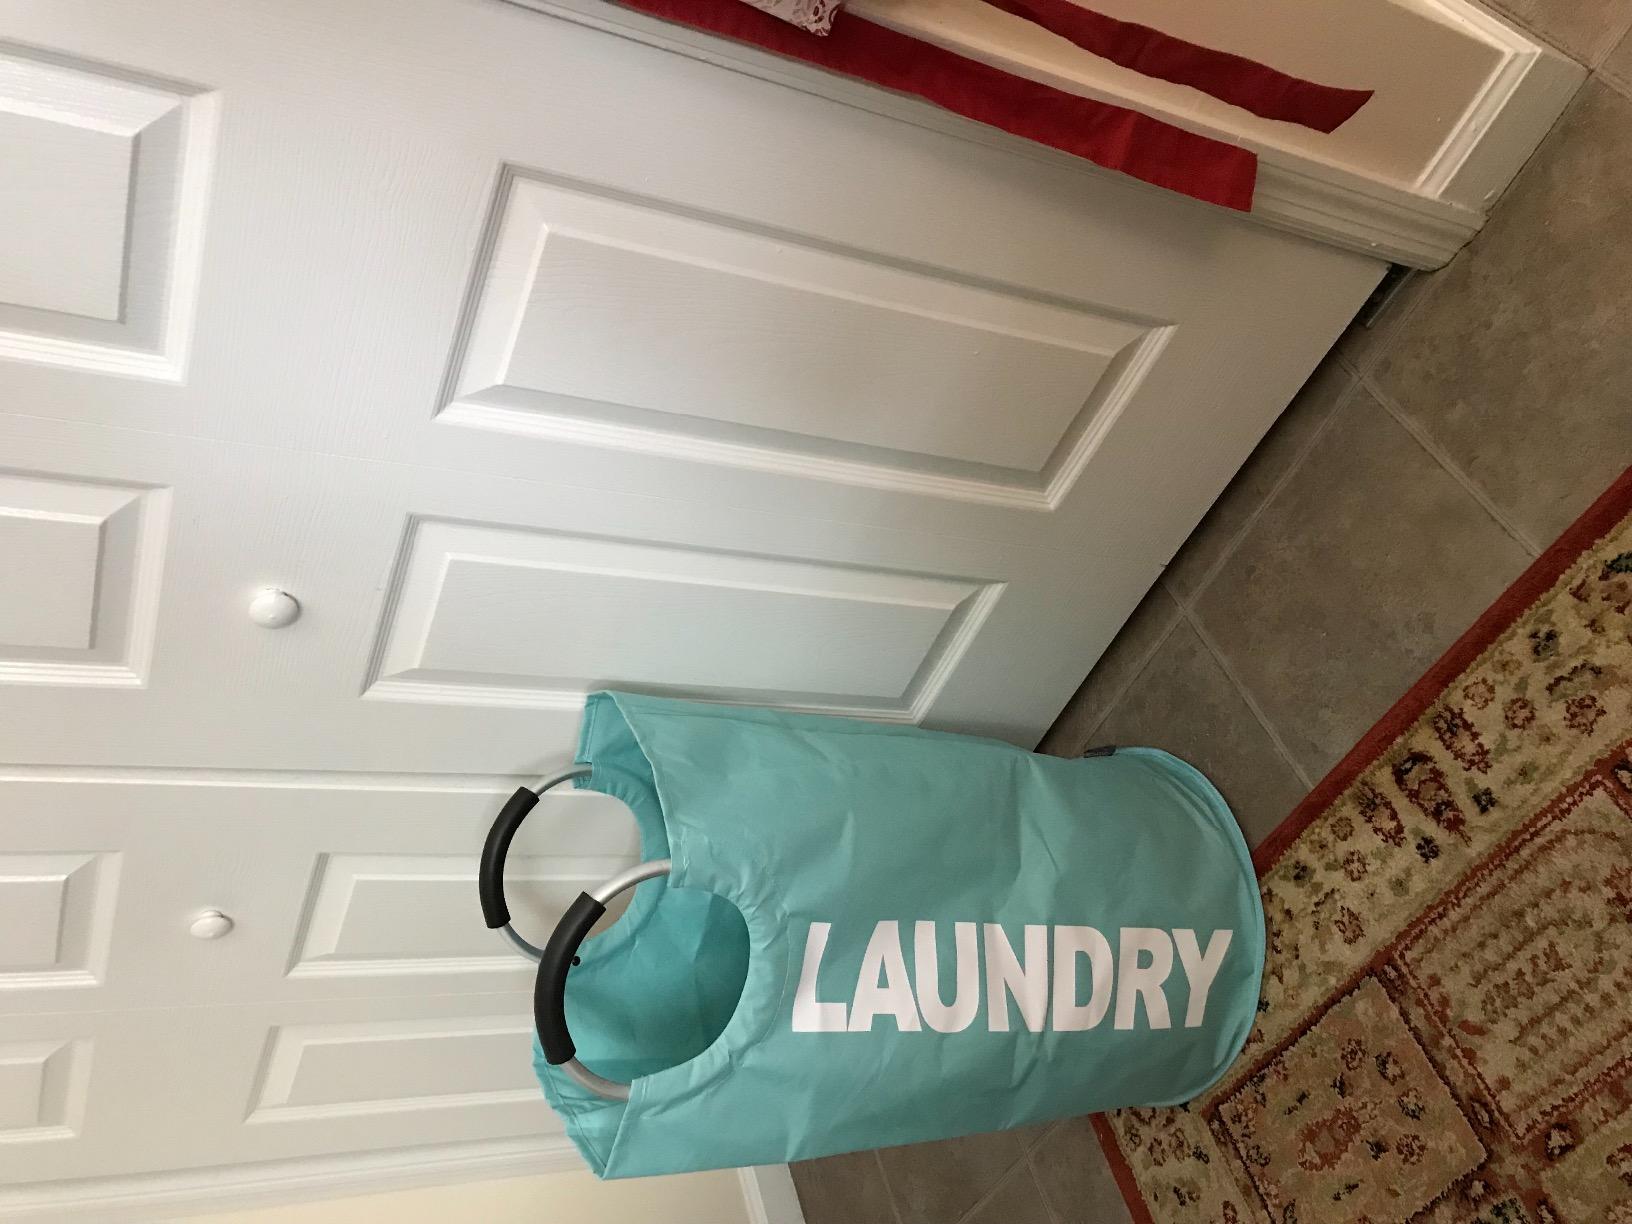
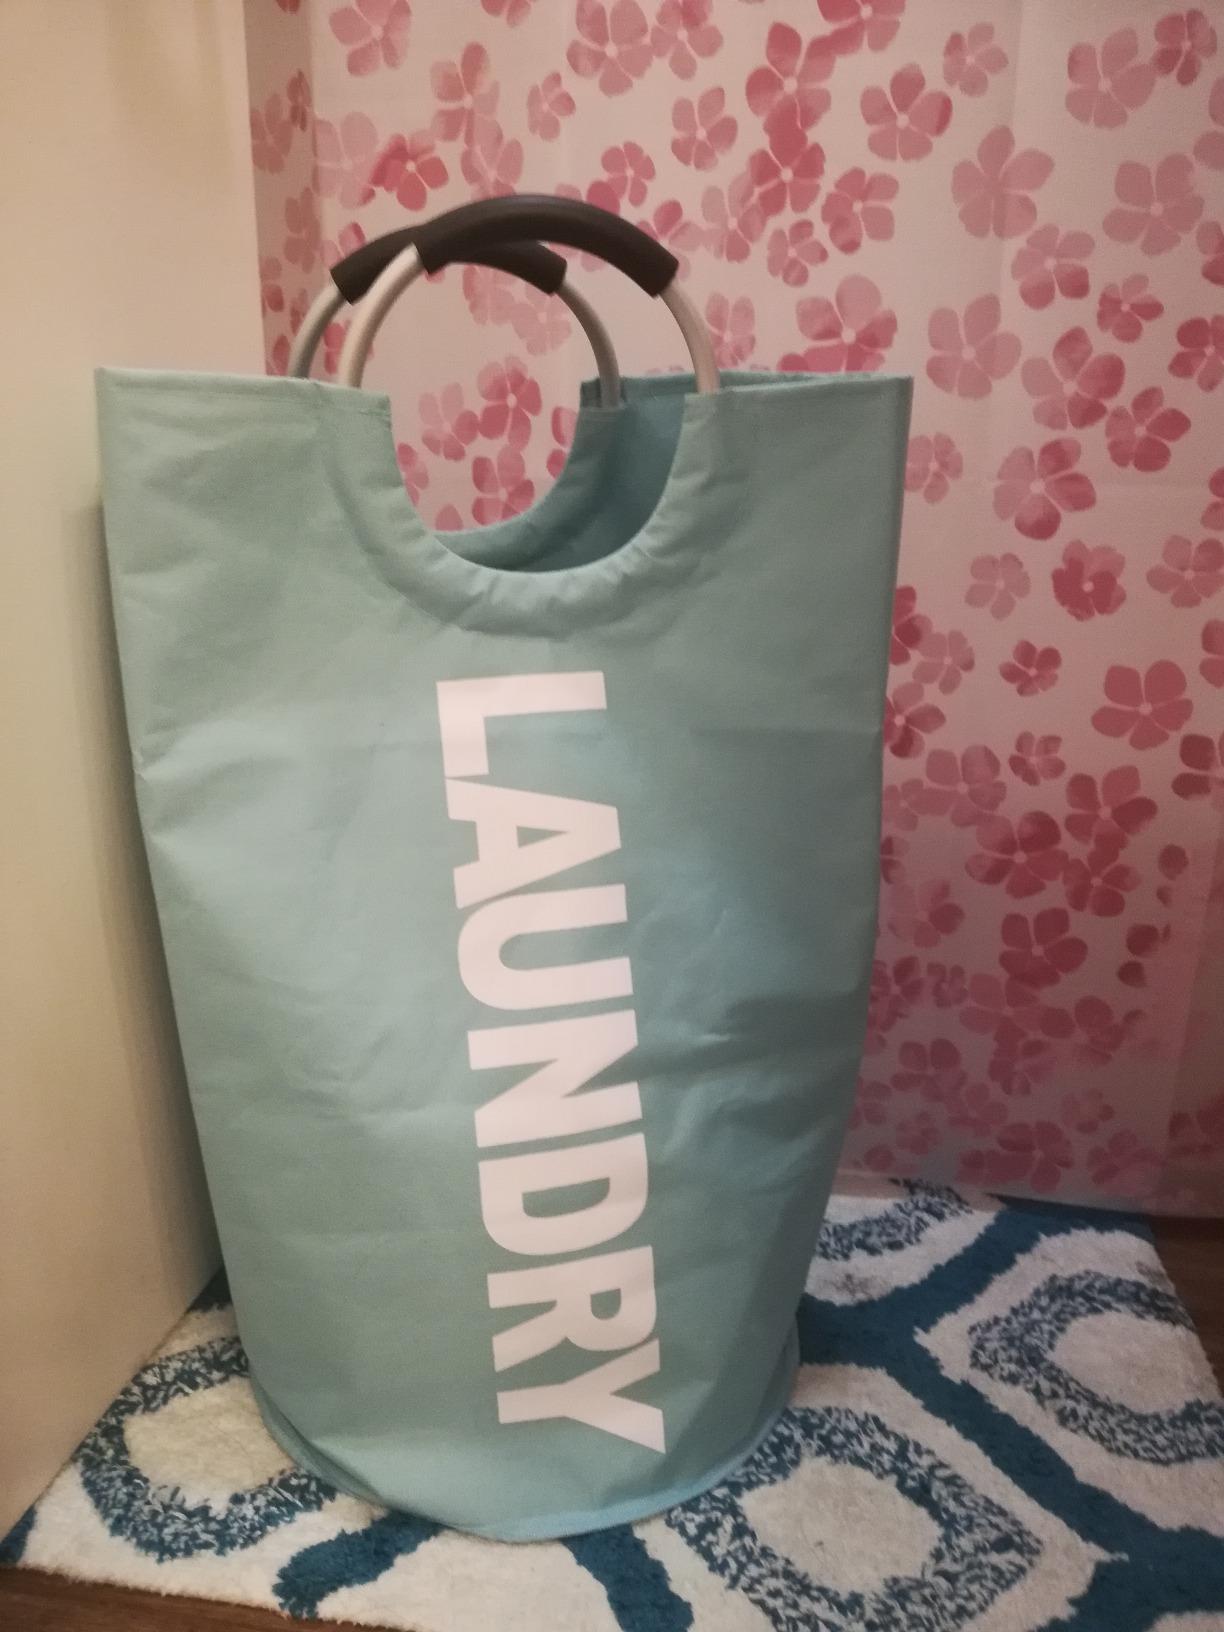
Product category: items_hamper
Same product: yes